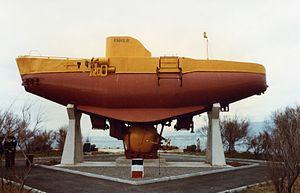
Georges Sylvain Houot, officier dans la Marine française, connu mondialement comme le commandant du groupe des bathyscaphes.
Les bathyscaphes sont des engins sous-marins d'exploration abyssale.